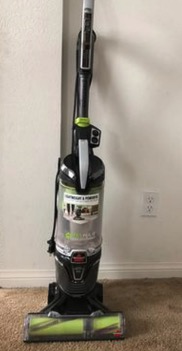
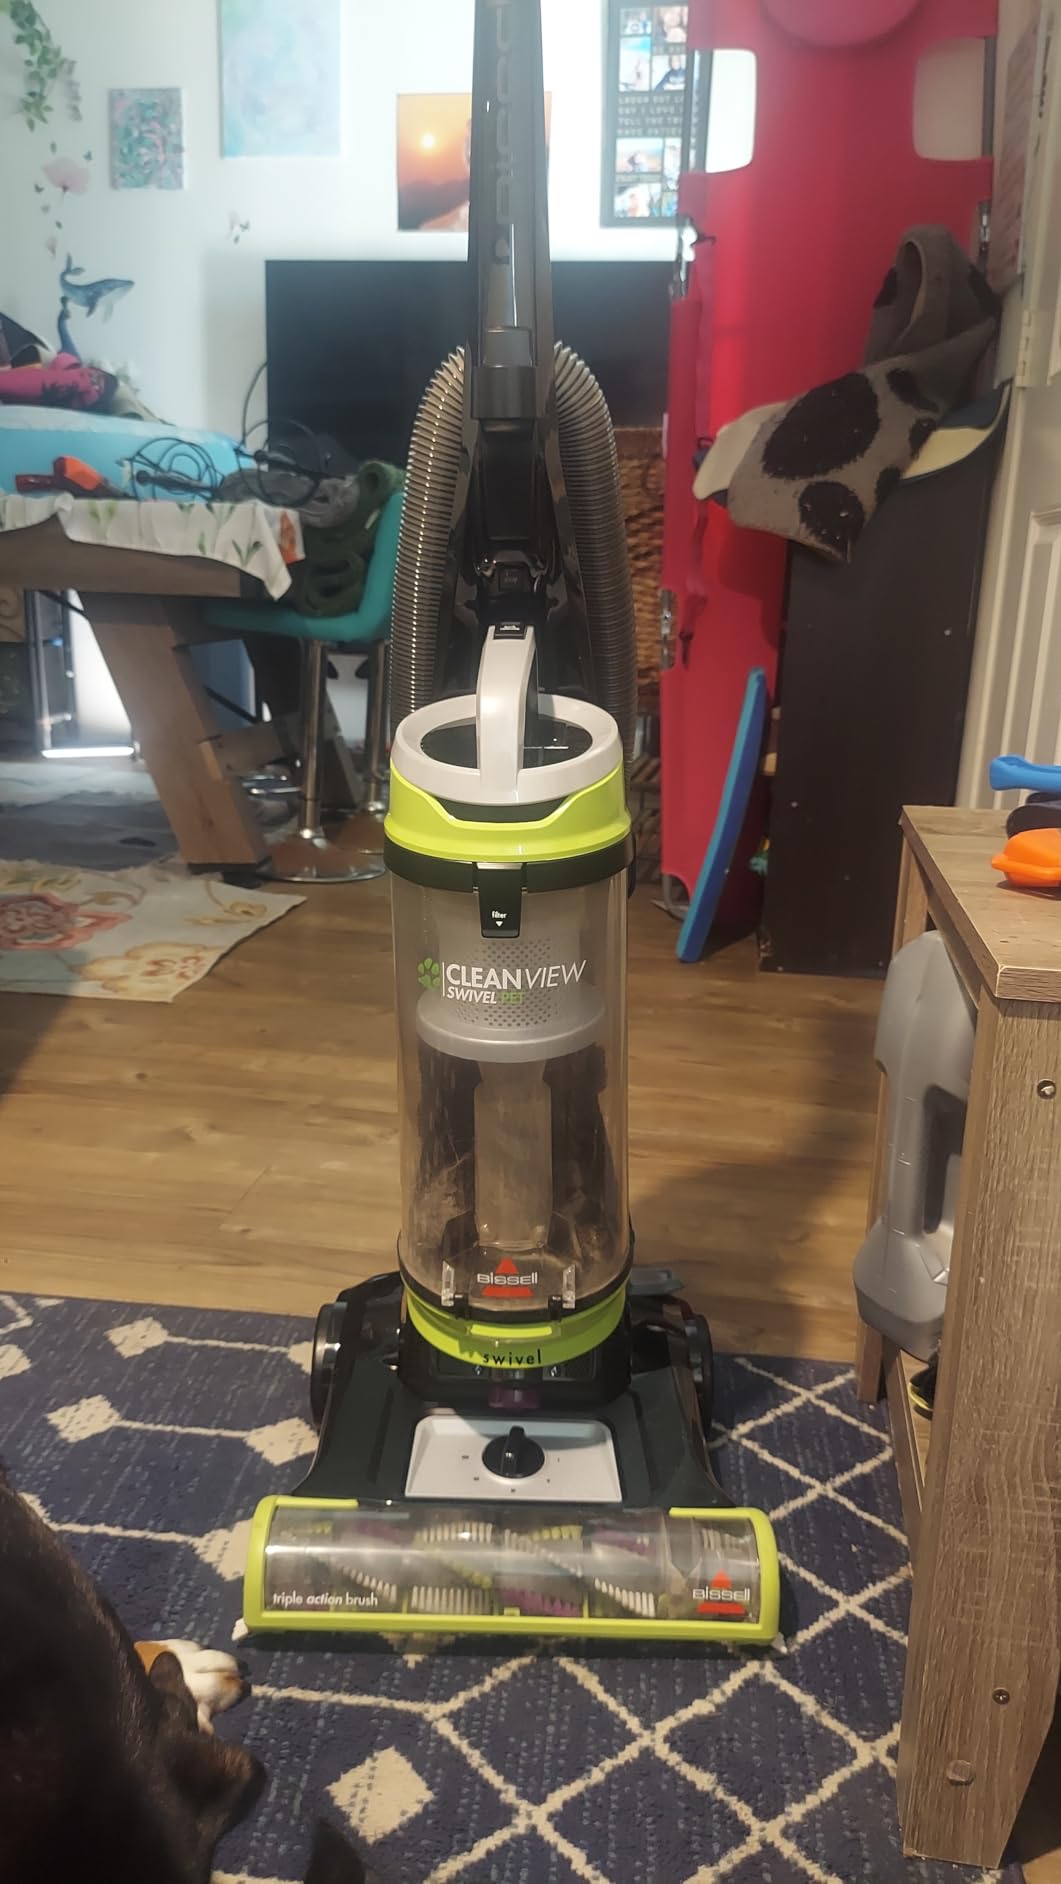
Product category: items_vacuum
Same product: no